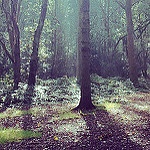
Scene: Outdoor